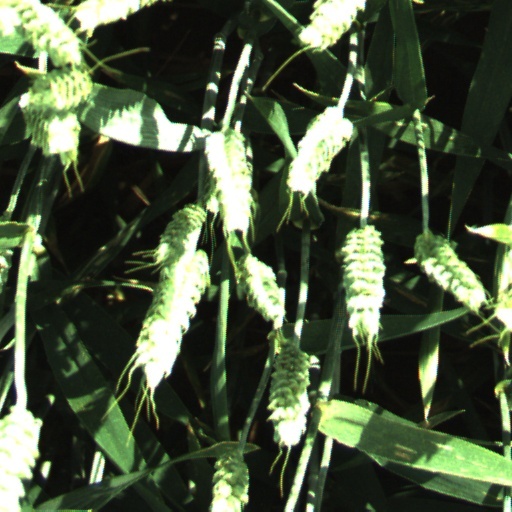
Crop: wheat